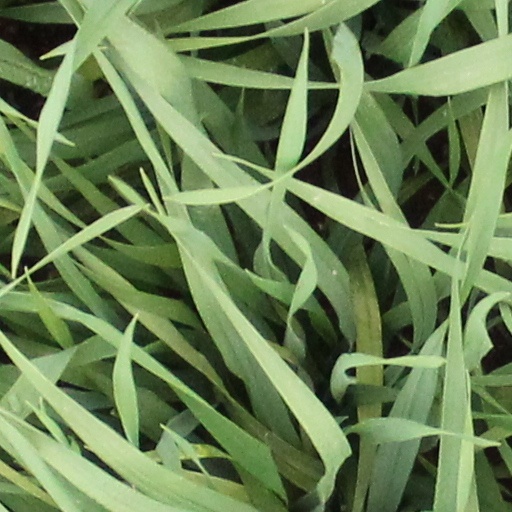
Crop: wheat